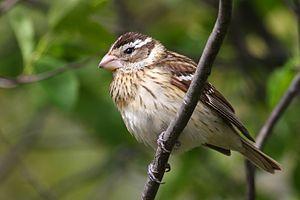
Cardinal à poitrine rose, femelle, Réserve nationale de faune du cap Tourmente, Québec, Canada
Le Cardinal à poitrine rose est une espèce d'oiseau granivore de la famille des Cardinalidae. Il est aussi connu sous les noms de Cardinal de la Louisiane et Gros bec à poitrine rose.